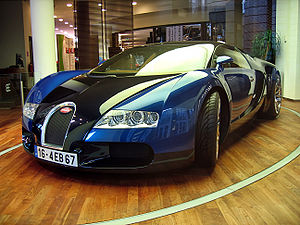
Bugatti / Bugatti Automobiles SAS
Bugatti Veyron 16.4 - set forfra
Bugatti er et af de mest eksklusive bilmærker nogensinde og er en beundret veteranbil. Firmaet har været en legende som producent af nogle af de bedste sportsvogne, der kunne købes for penge. Det oprindelige franske Bugatti-firma gik fallit under 2. verdenskrig, men produktionen er blevet genoptaget to gange, først i Italien og herefter af den tyske Volkswagen-koncern.